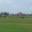
Label: plain